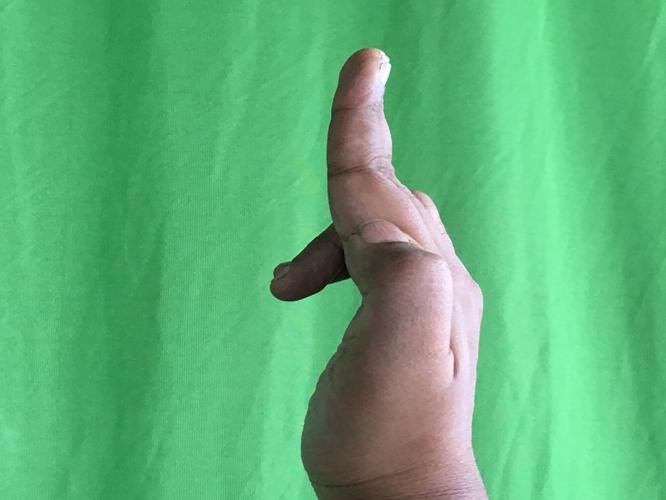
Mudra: Ardhapathaka
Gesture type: single_hand